Eurybia divaricata

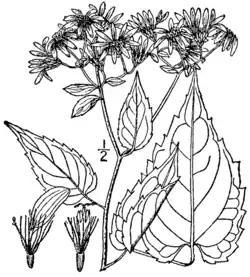
1913 line drawing

The phyllaries, which are the small leaves that make up the involucre, number from 25 to 30 and are arranged in 4 to 5 series. The inner phyllaries are between linear and lanceolate in shape with a purplish colouration towards the apices, while the outer ones are more oblong. All of the phyllaries are strongly unequal with hardened bases, margins that are somewhat scarious (i.e. thin, membranous and dry) as well as fimbriate-ciliate, meaning fringed with hair at the margins. Their apices are rounded to acute in shape, while the surfaces are sparsely haired, though sometimes sparsely covered in stipular glands. Their chlorophyllous zones, a darker green zone where chlorophyll is concentrated, appear on the upper half of the outer phyllaries, to the upper third or along the outer midveins of the inner phyllaries. The outer phyllaries typically measure wide with the lengths rarely exceeding 2.5 times the width.